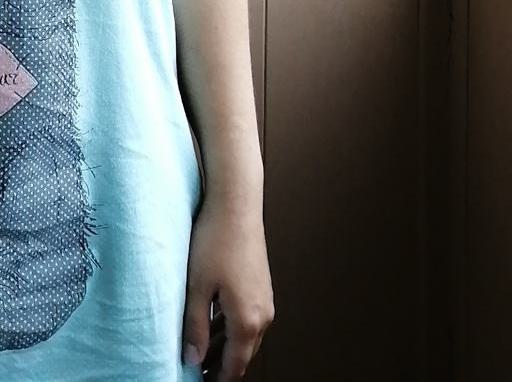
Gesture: no_gesture